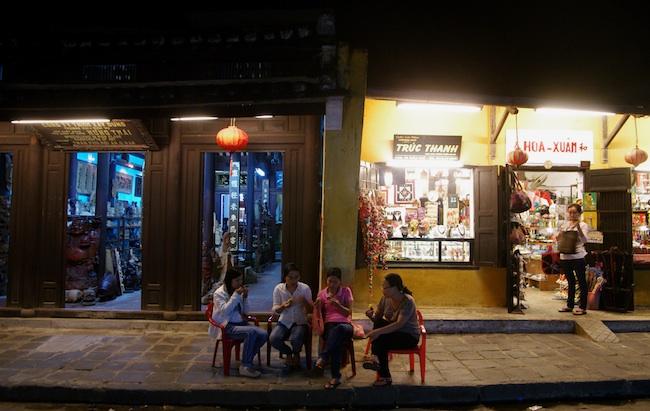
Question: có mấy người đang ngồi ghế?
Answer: có bốn người